Milford Town House and Library Annex

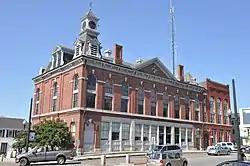

The Milford Town House and Library Annex, now just the Milford Town Hall, is a historic municipal building occupying a prominent position facing the central oval in Milford, New Hampshire. It was built in 1869-70 and enlarged in 1891, and was designed by renowned architect Gridley J. F. Bryant. It is a significant local example of Italianate and Second Empire architecture. The building was listed on the National Register of Historic Places in 1988.